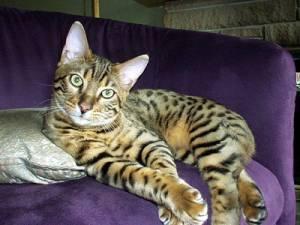
Bengal